Clarence Munyai

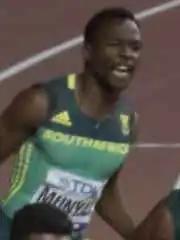
Munyai in 2019

Clarence Munyai (born 20 February 1998) is a South African sprinter. He is the current South African record holder in the 200 metres, with a time of 19.69, set on 16 March 2018 at the South African national championships. He is ranked 16th in the world for 200 metres and tied for 11th for 300 metres. He competed in the men's 200 metres at the 2016 Summer Olympics. He finished 3rd in his heat with a time of 20.66 seconds and did not qualify for the semifinals.